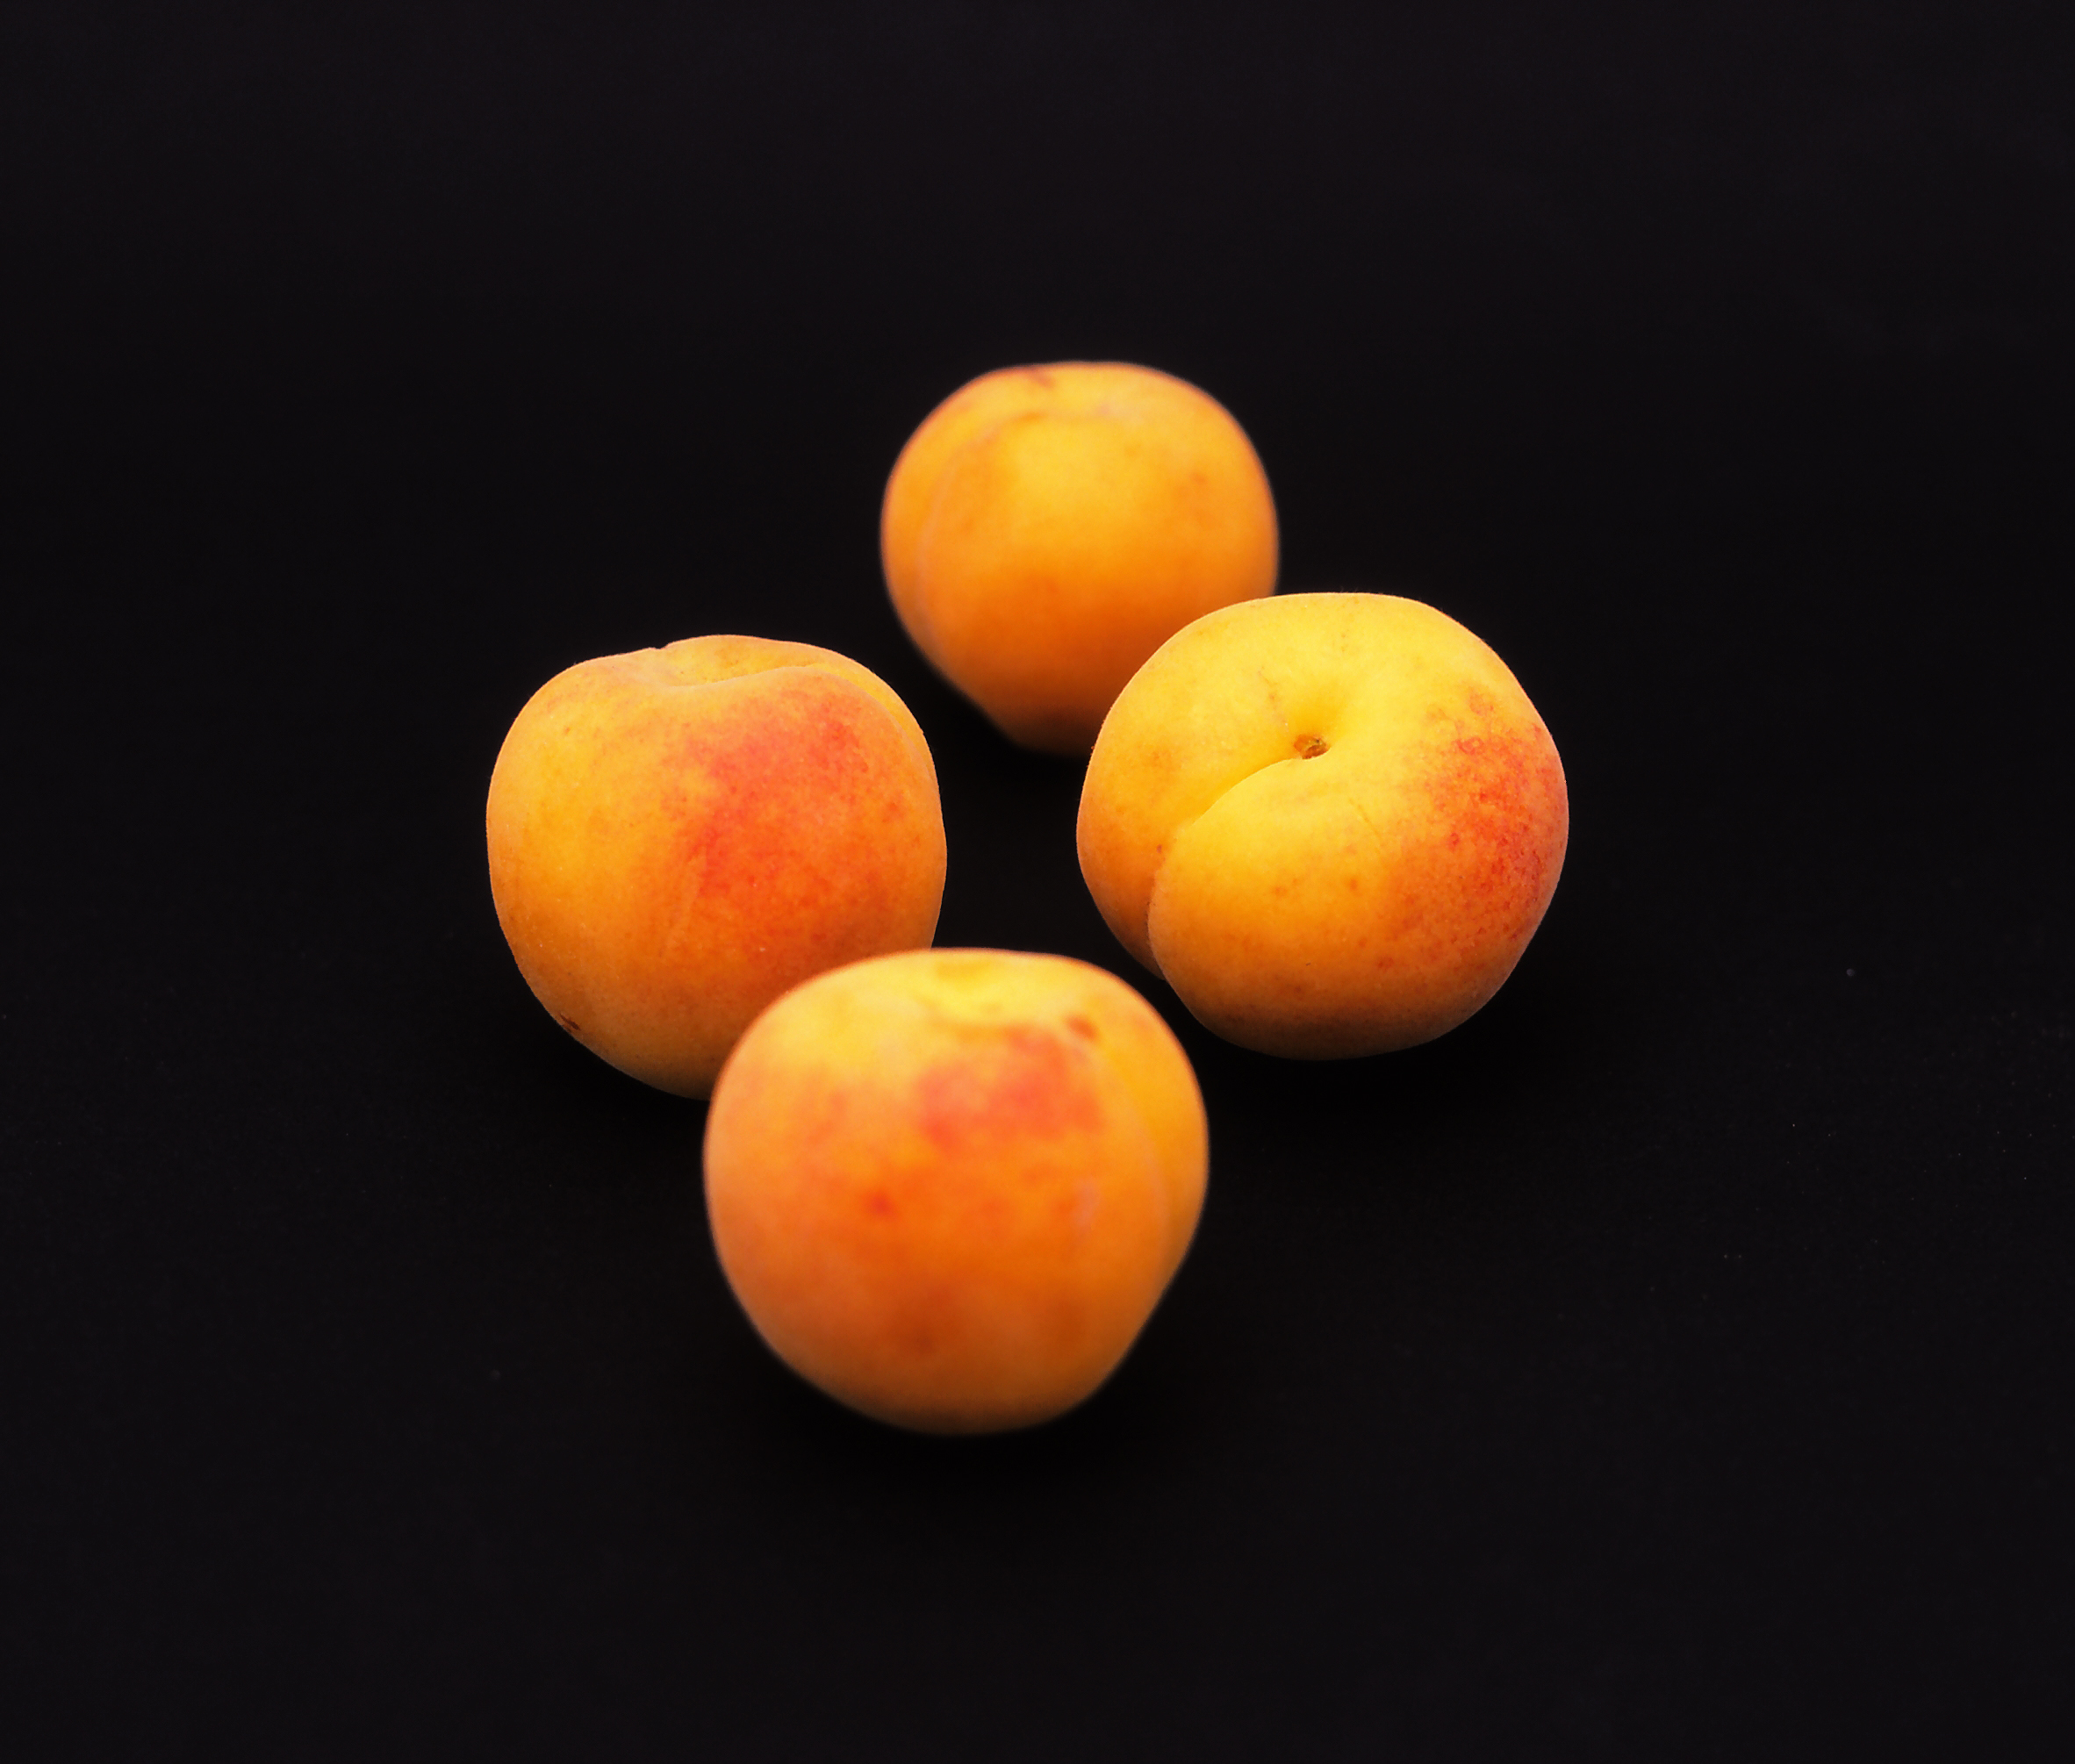
fruits, vegetables, apple, apricot, nature, fruit, produce, orange, still life photography, food, peach, local food, computer wallpaper